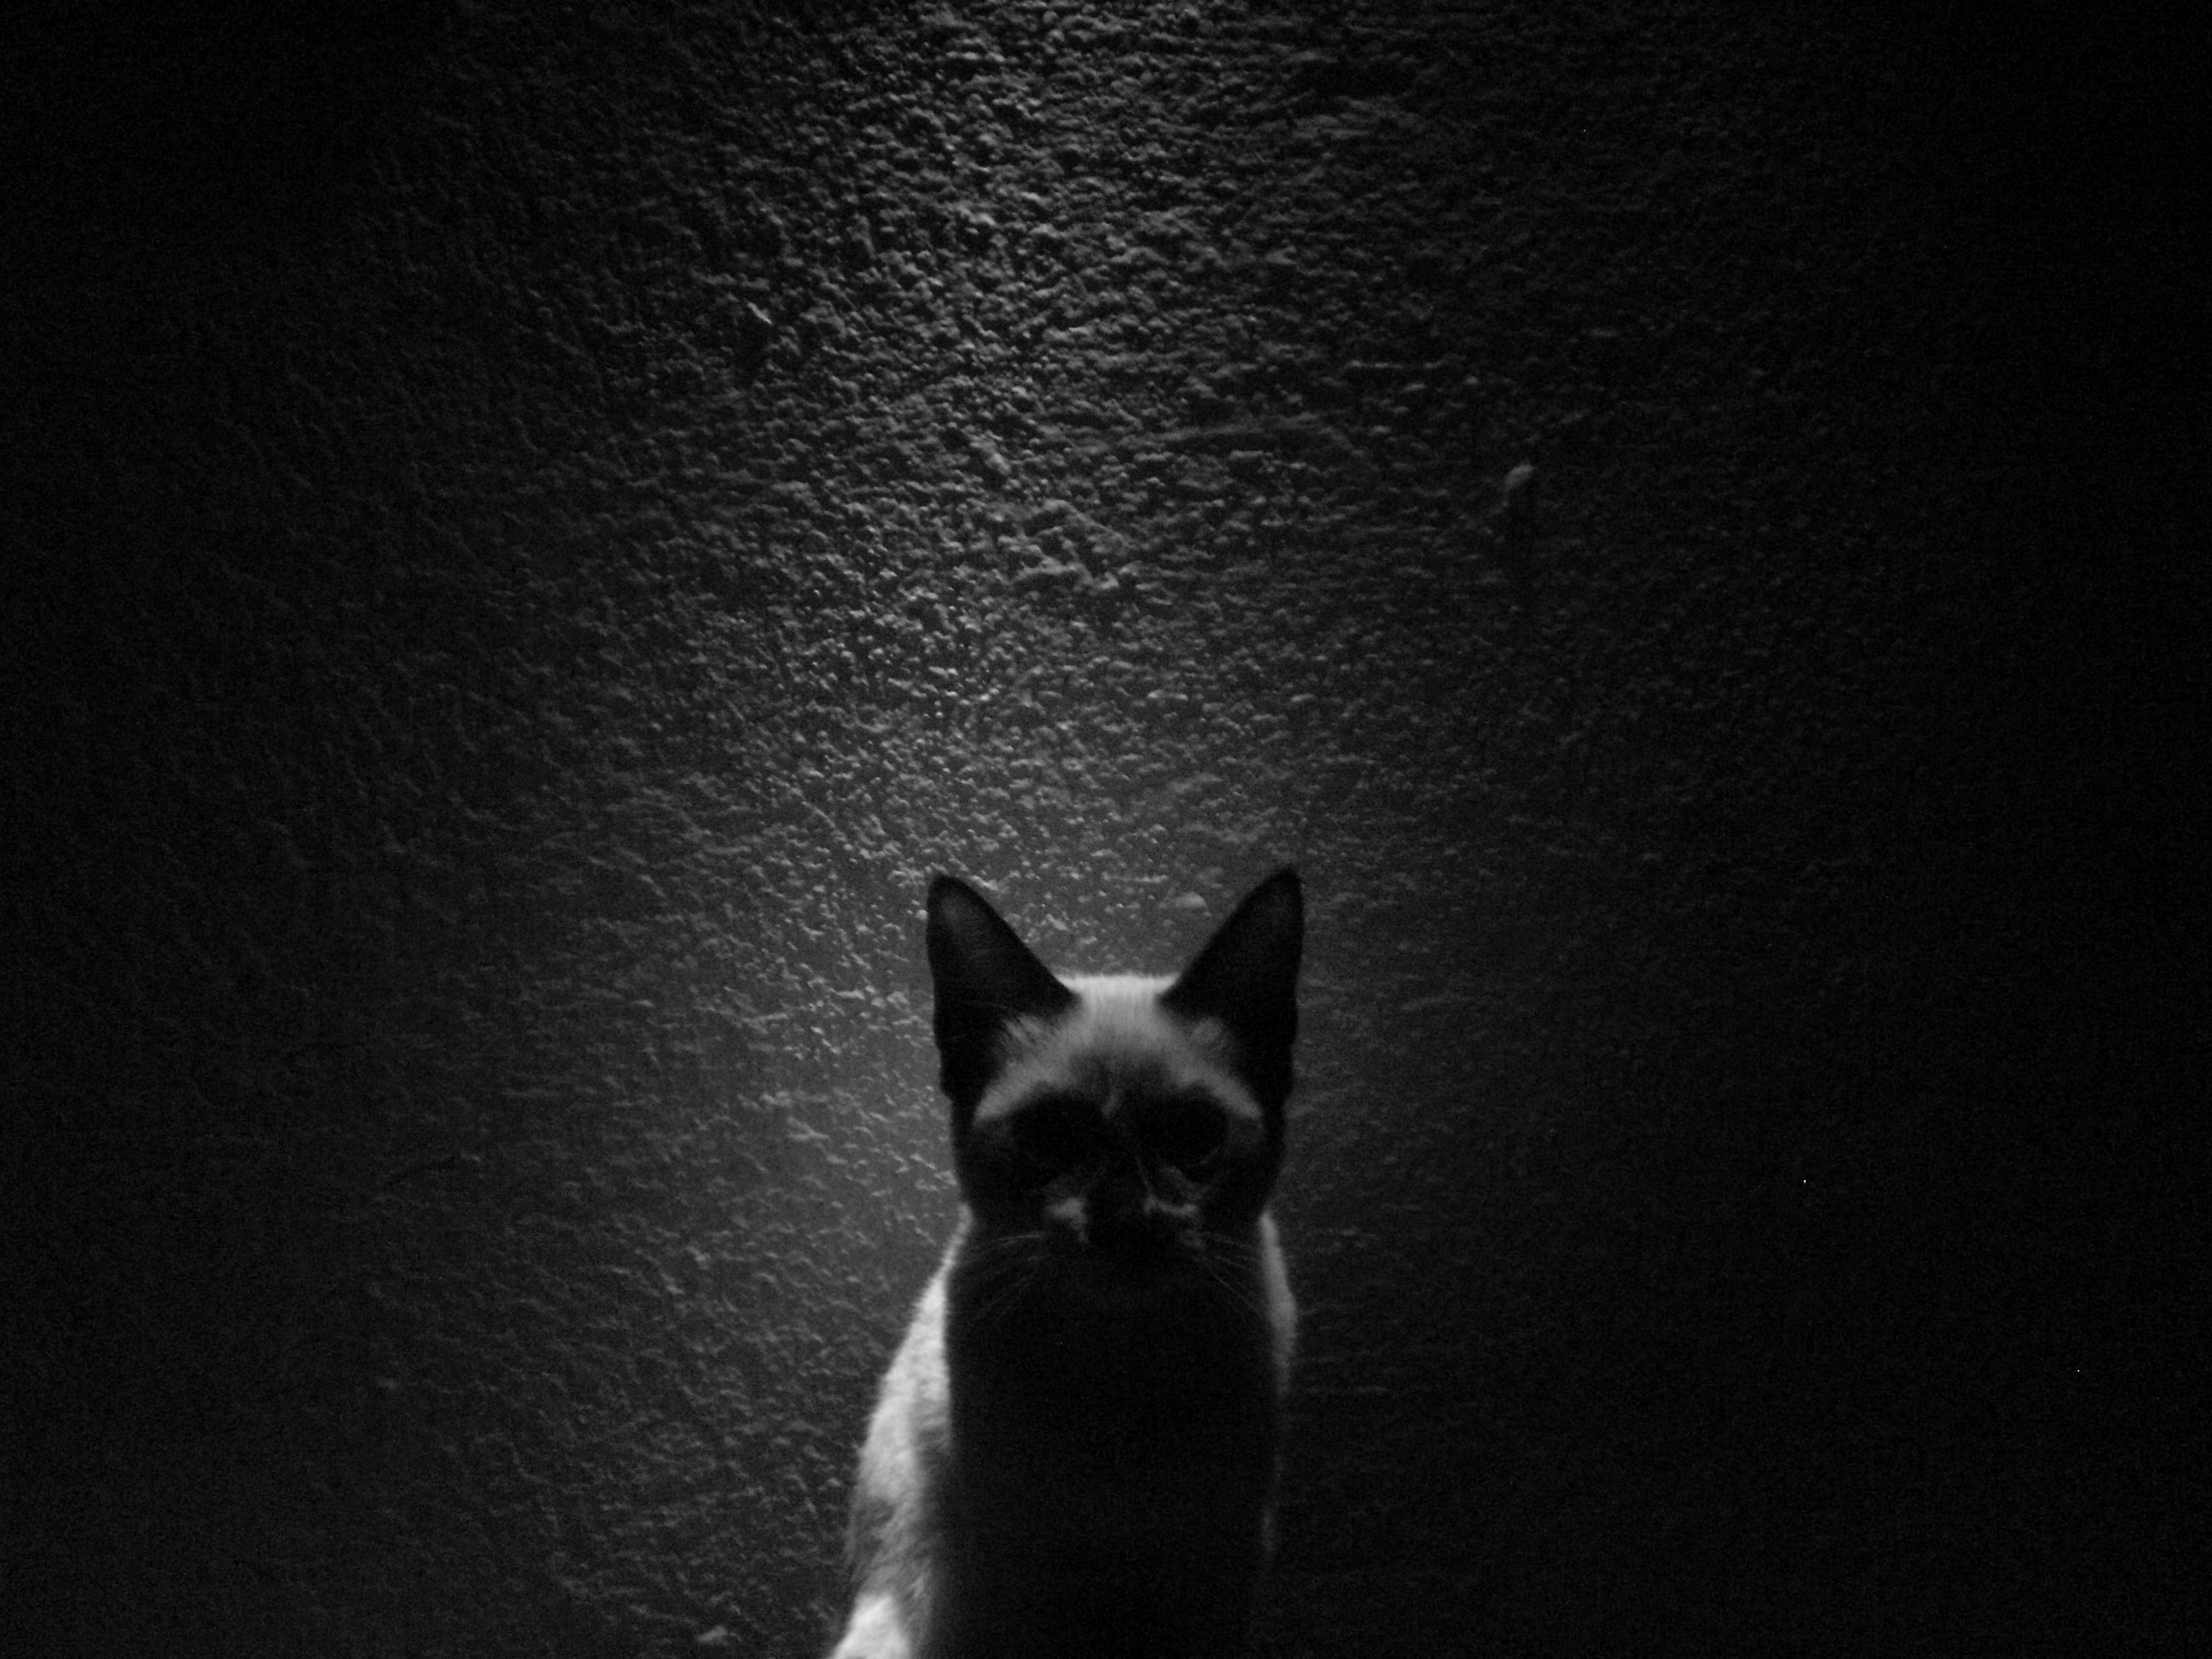
black and white, white, cat, mammal, darkness, black cat, black, monochrome, whiskers, vertebrate, monochrome photography, small to medium sized cats, cat like mammal